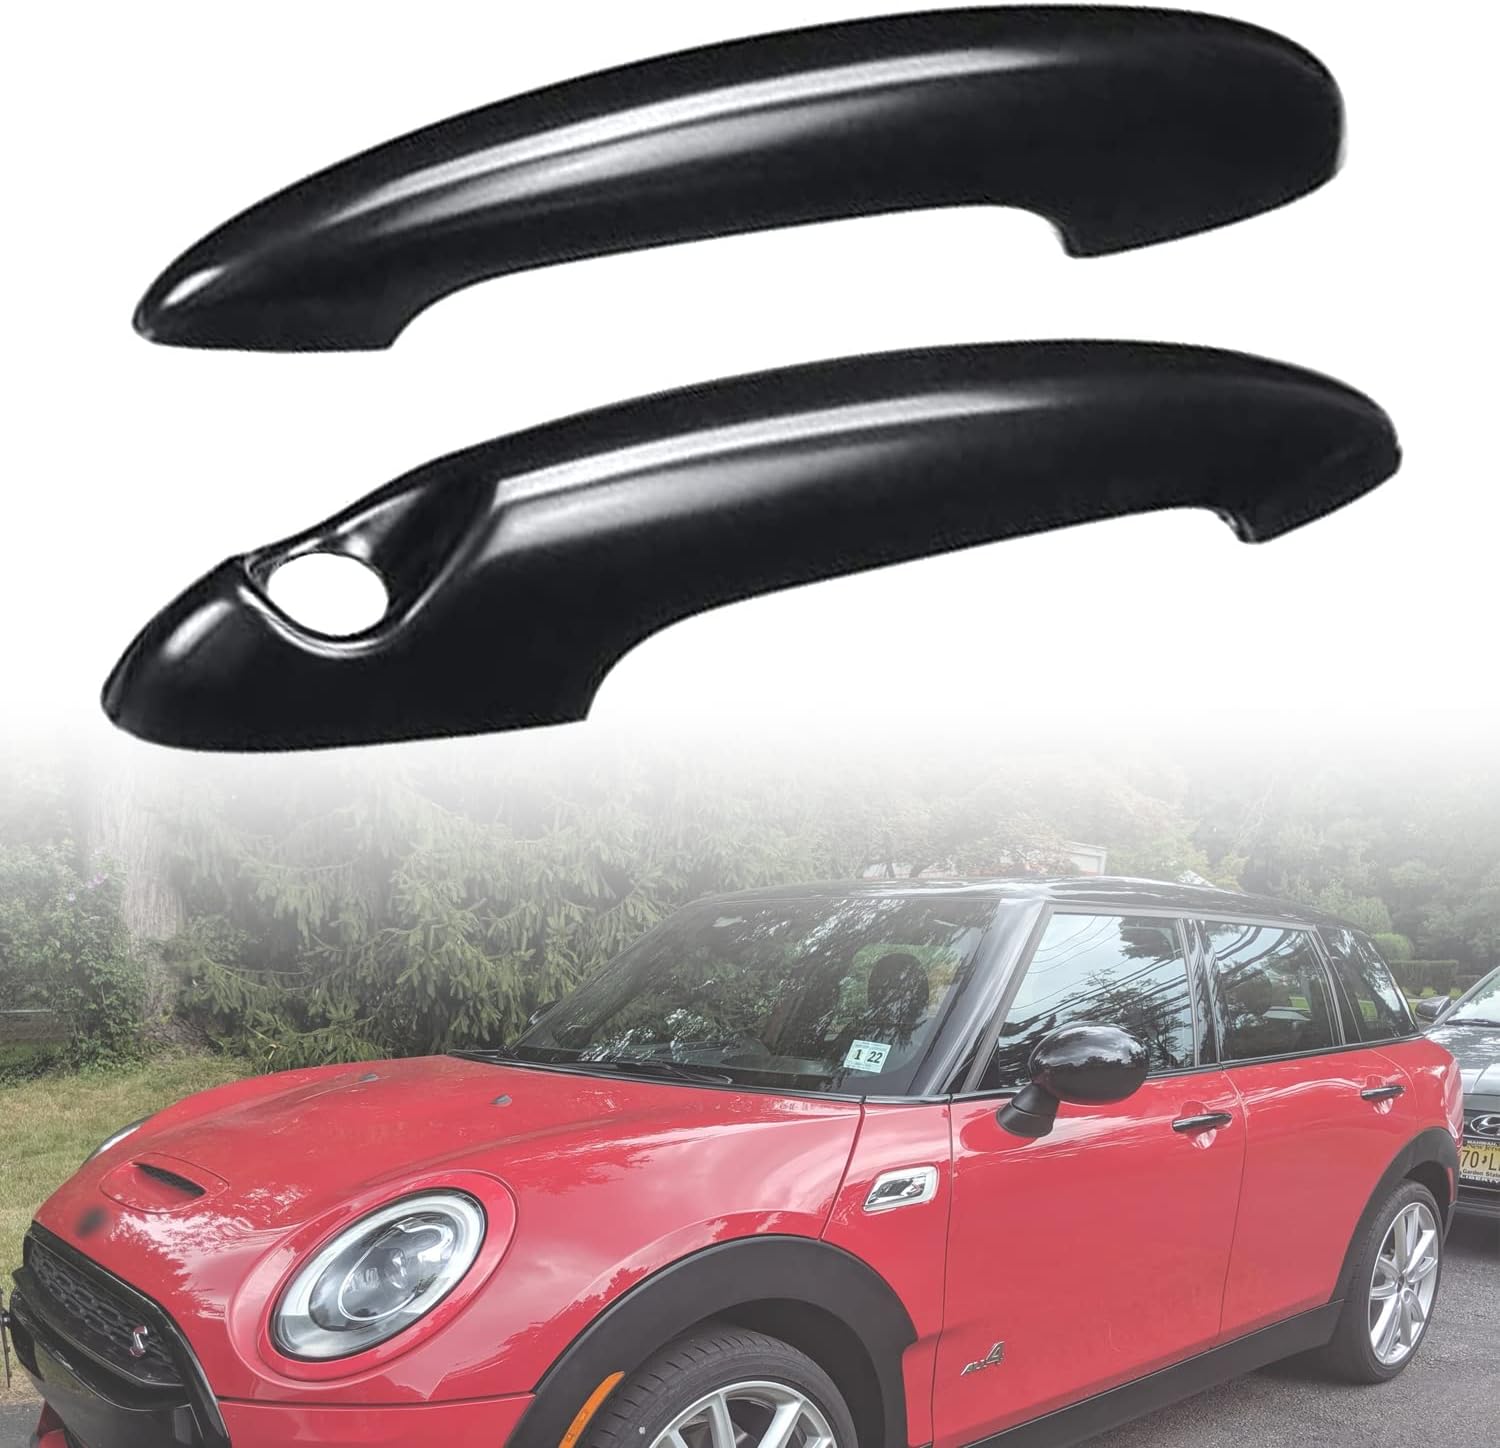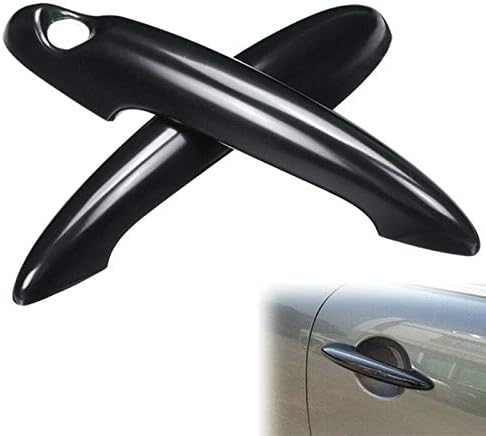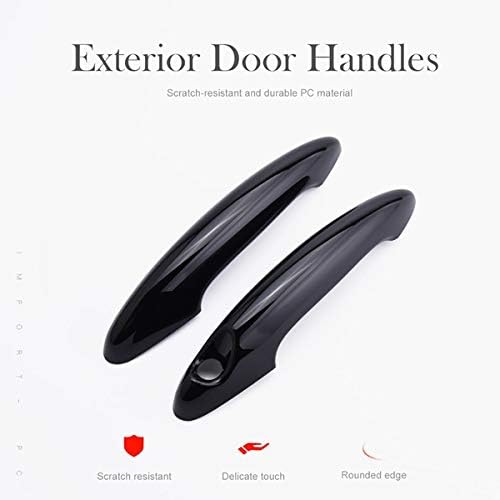
WASTOREEL Door Handle Outer Covers Trim Fits for 2006-2013 BMW Mini Cooper S R55 R56 Pair
Category: Tools & Home Improvement
Features： Premium matt black finished CLIP-ON covers, made from durable UV resistant ABS This kit is suitable for RHD and LHD MINI Custom made de-chrome kit, these trims will cover the chrome parts completely Clip this cover onto your door handle in seconds, 3M double sided tape gives extra security Product Fitment / Applications： R55 : MINI Clubman Cooper S (2007–2014) R56 : MINI 3DR Hatchback Cooper S (2006–2013) It will NOT fit to R57, R58, R60 Countryman models Package Includes: 2x Matte Black door handle covers without comfort button hole
Features: FITMENT - R55 : MINI Clubman Cooper S (2007–2014); R56 : MINI 3DR Hatchback Cooper S (2006–2013); It will NOT fit to R57, R58, R60 Countryman models. | FUNCTION - A perfect product for enhancing vehicle appearance and protecting your chrome handle from scratch. | MATERIAL - Premium matt black finished covers, made from durable UV resistant ABS. | EASY INSTALLATION - Easy to install with adhesive tapes, no damage to your car. Cover only, not replacement (3M double side stickers attached). This kit is suitable for RHD and LHD MINI | PACKAGE INCLUDES - 2 pcs ABS door handle cover trims